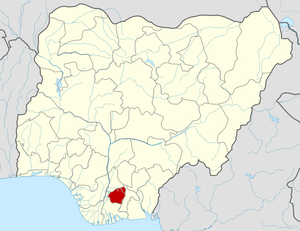
Imo est un État du sud du Nigeria.